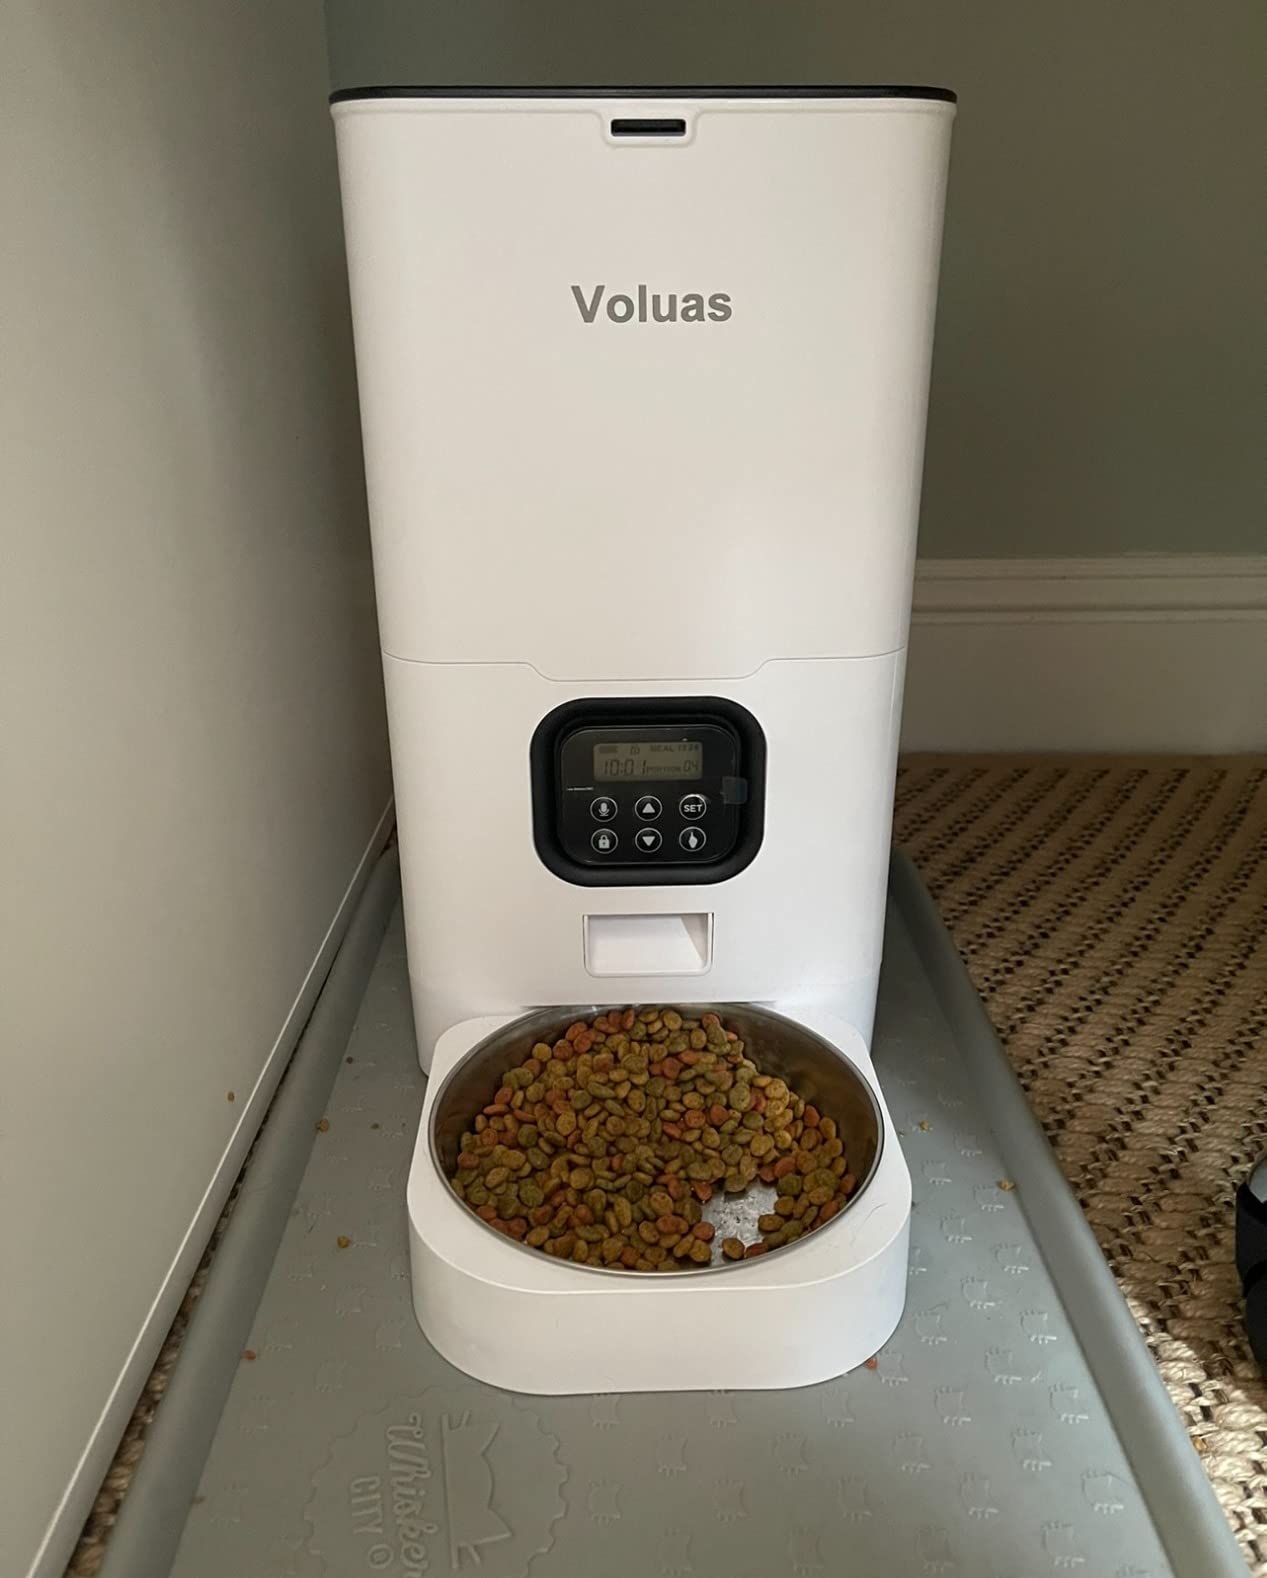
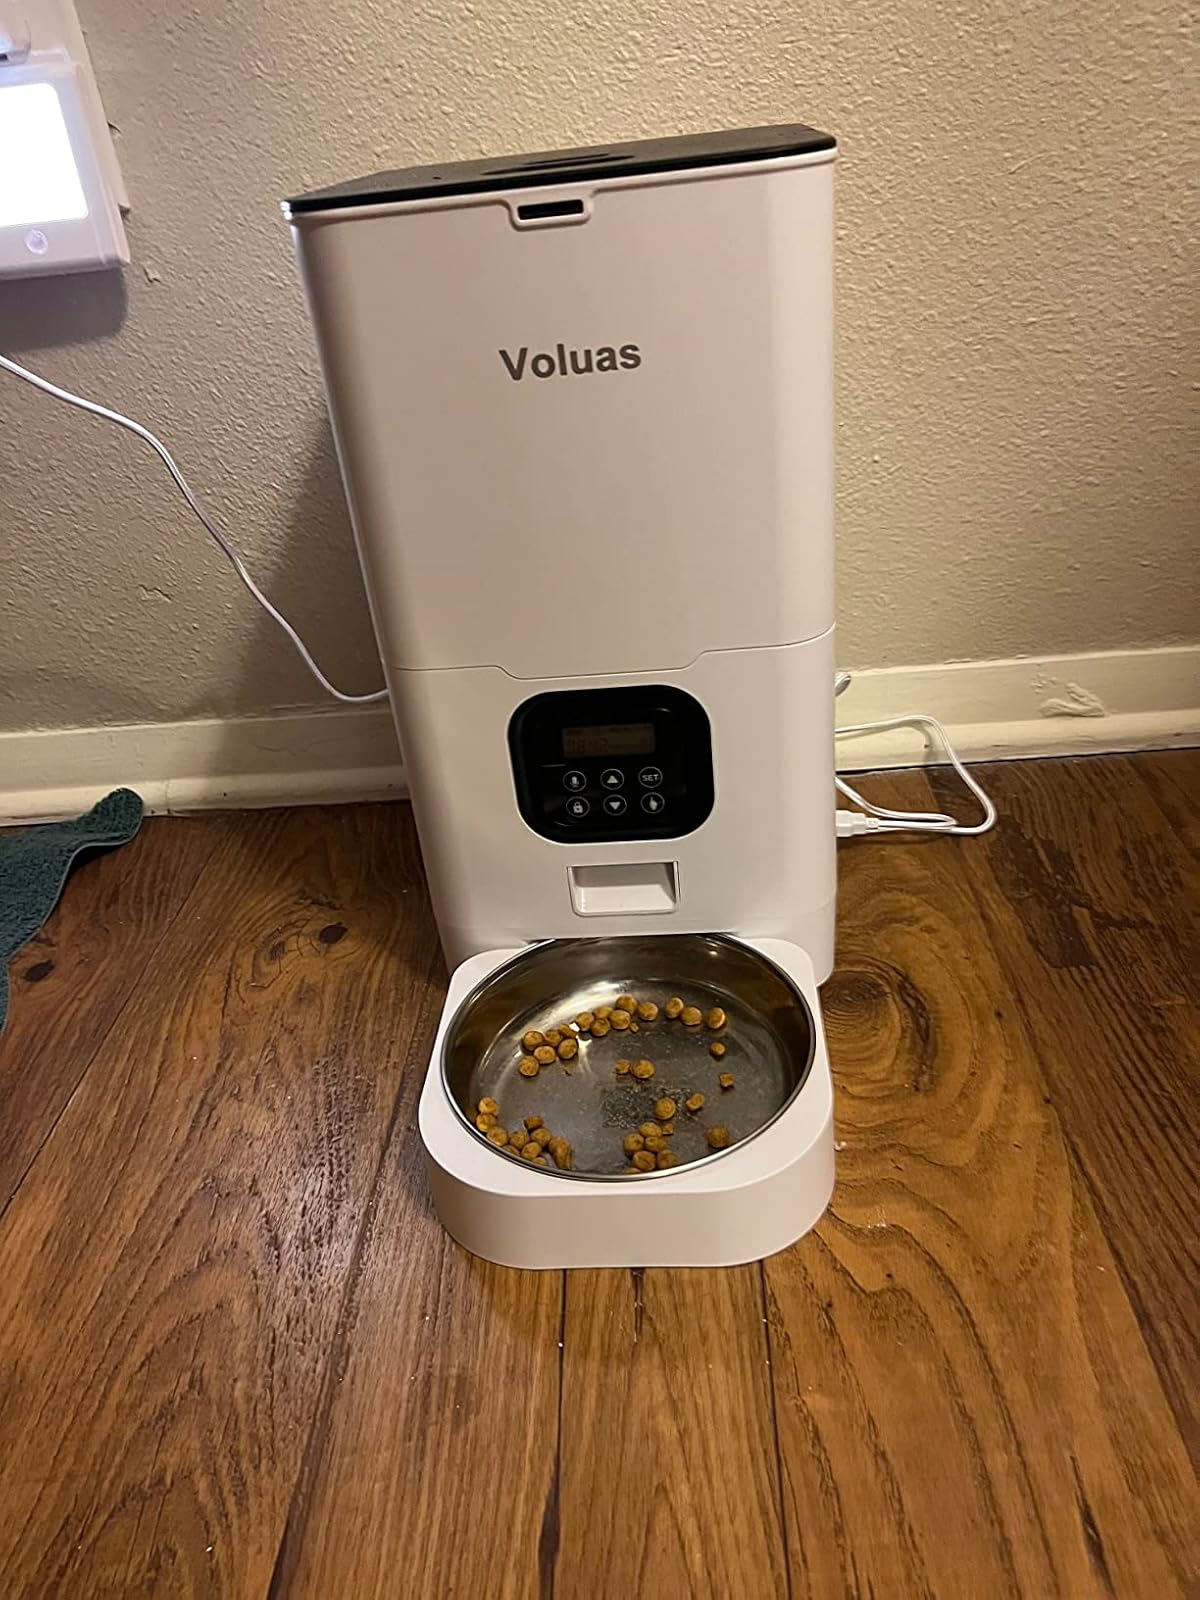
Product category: items_feeder
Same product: yes